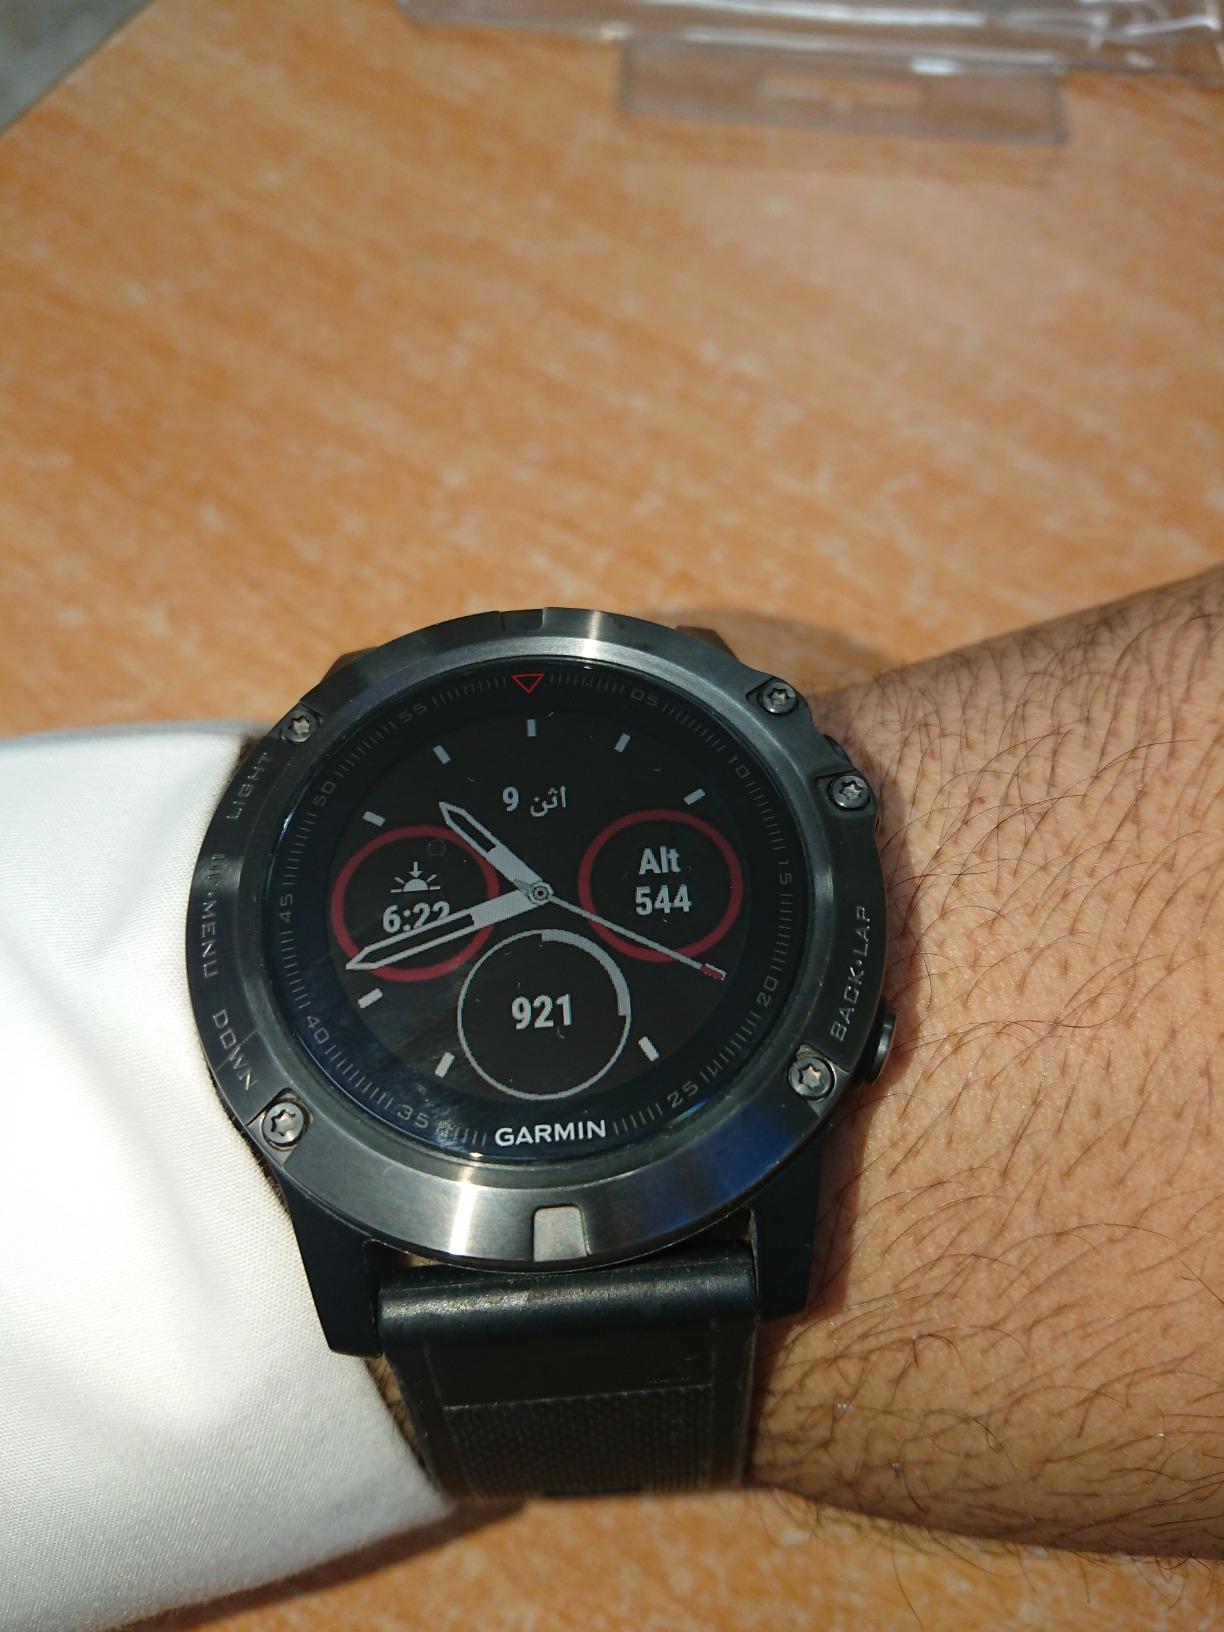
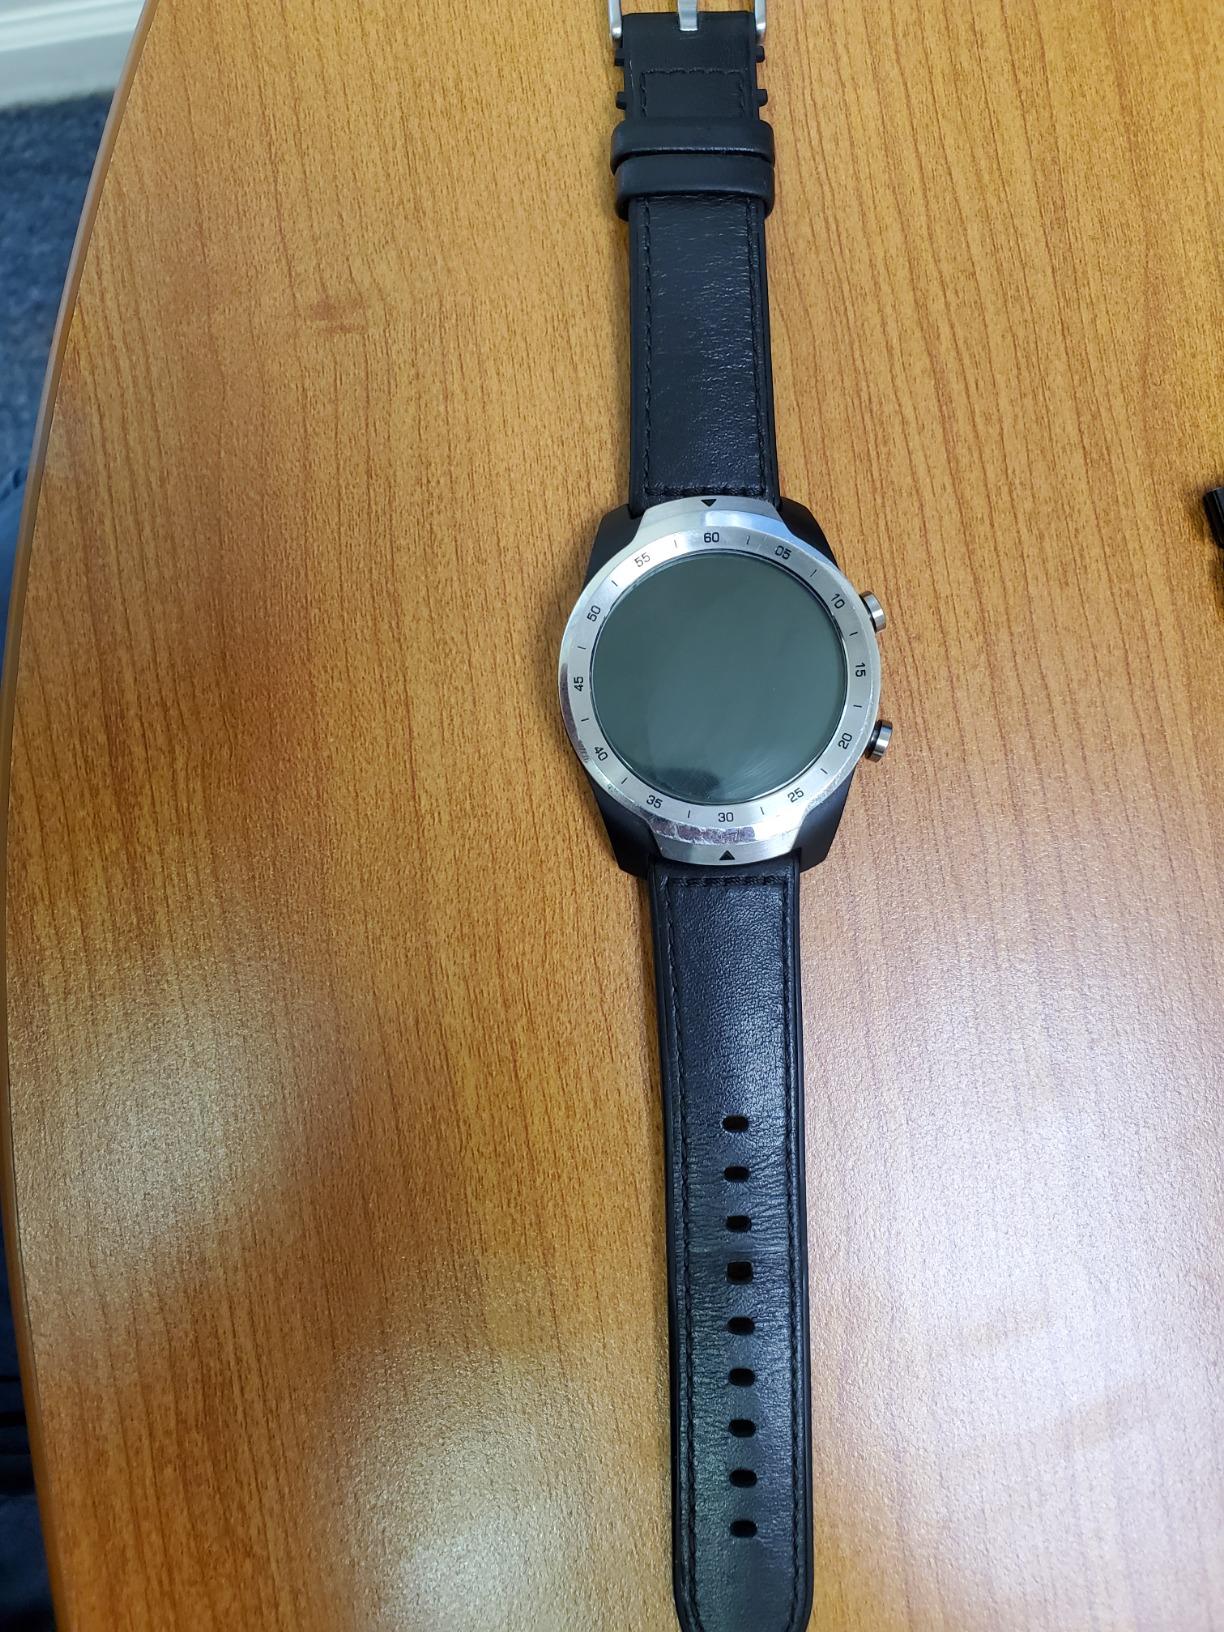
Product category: smartwatch
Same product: no